Dorothea Dreams

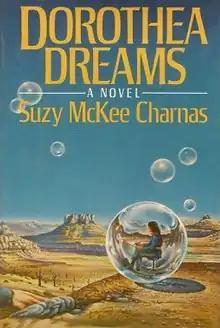
First edition

Dorothea Dreams is a 1986 novel by American author Suzy McKee Charnas.